Walter Köhler

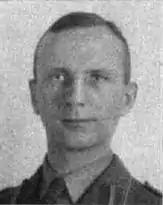
Walter Köhler

Walter Friedrich Julius Köhler (30 September 1897 – 9 January 1989) was a German Nazi Party politician who served as the Minister President of Baden in Nazi Germany from 1933 to 1945.